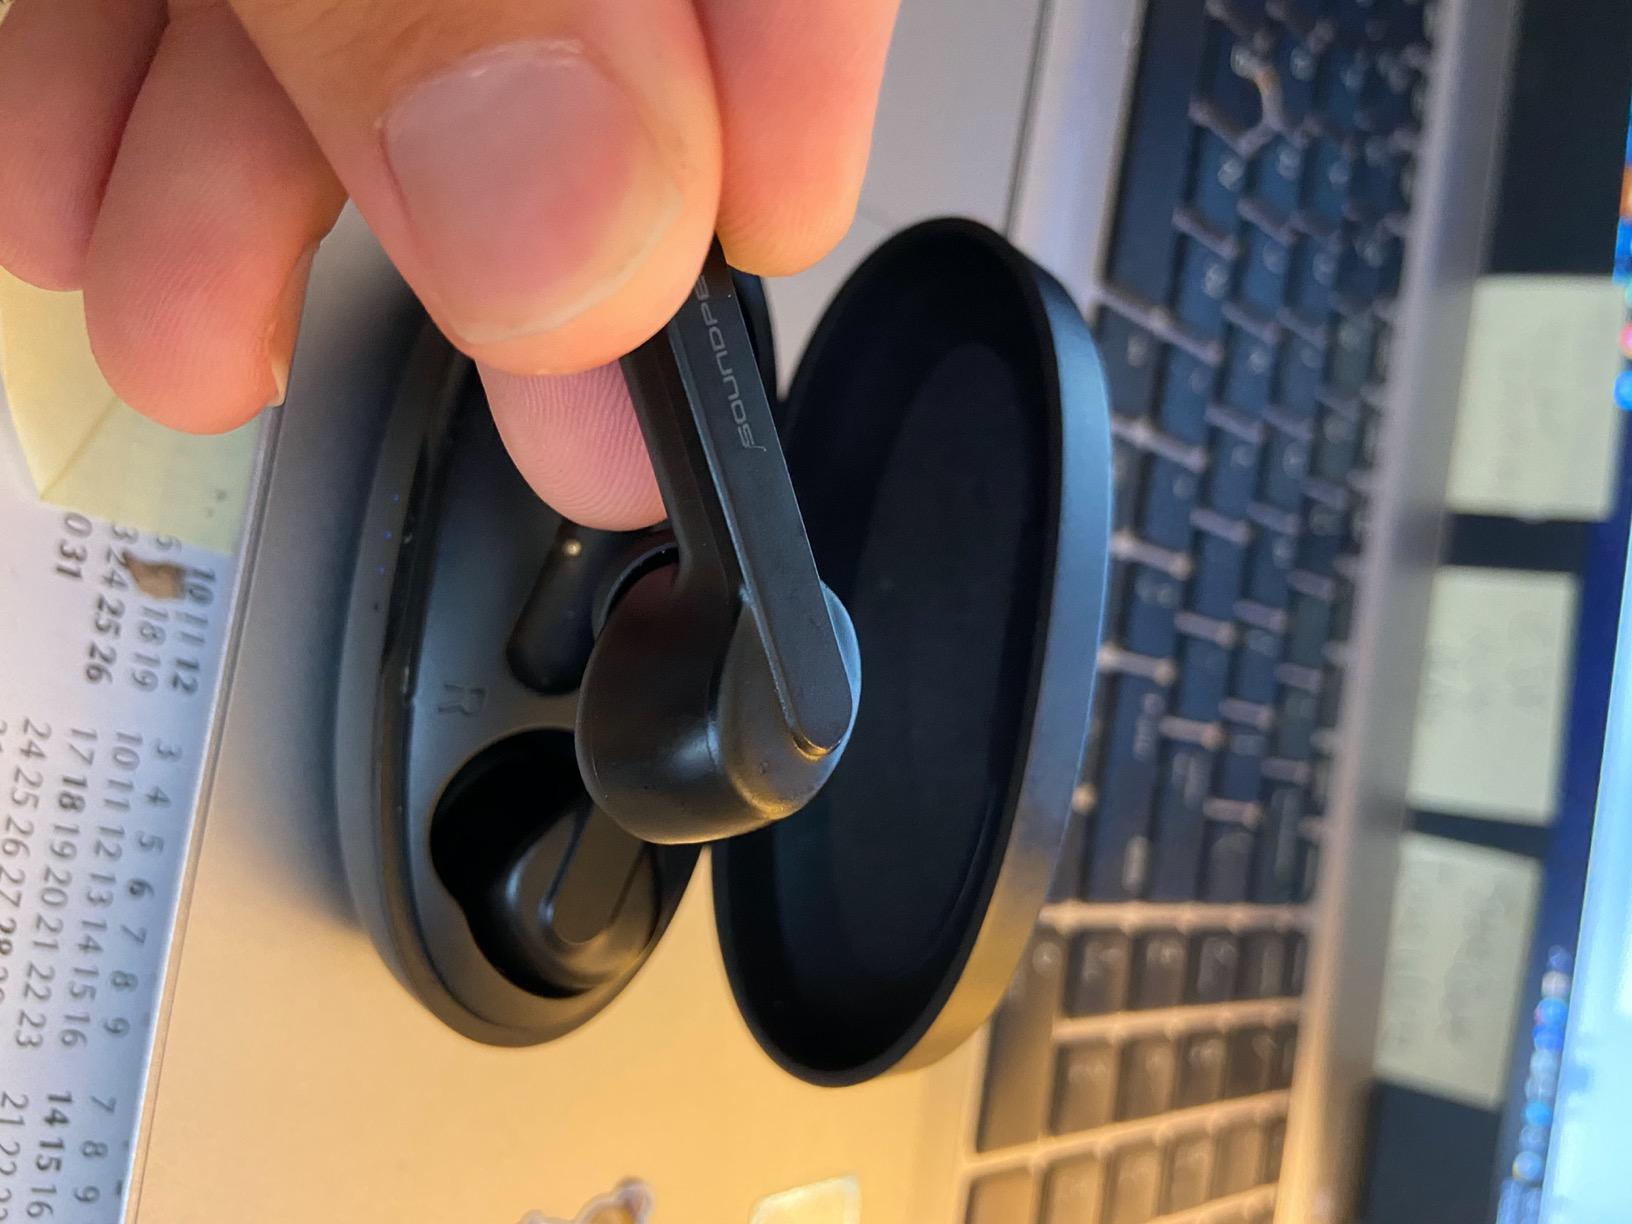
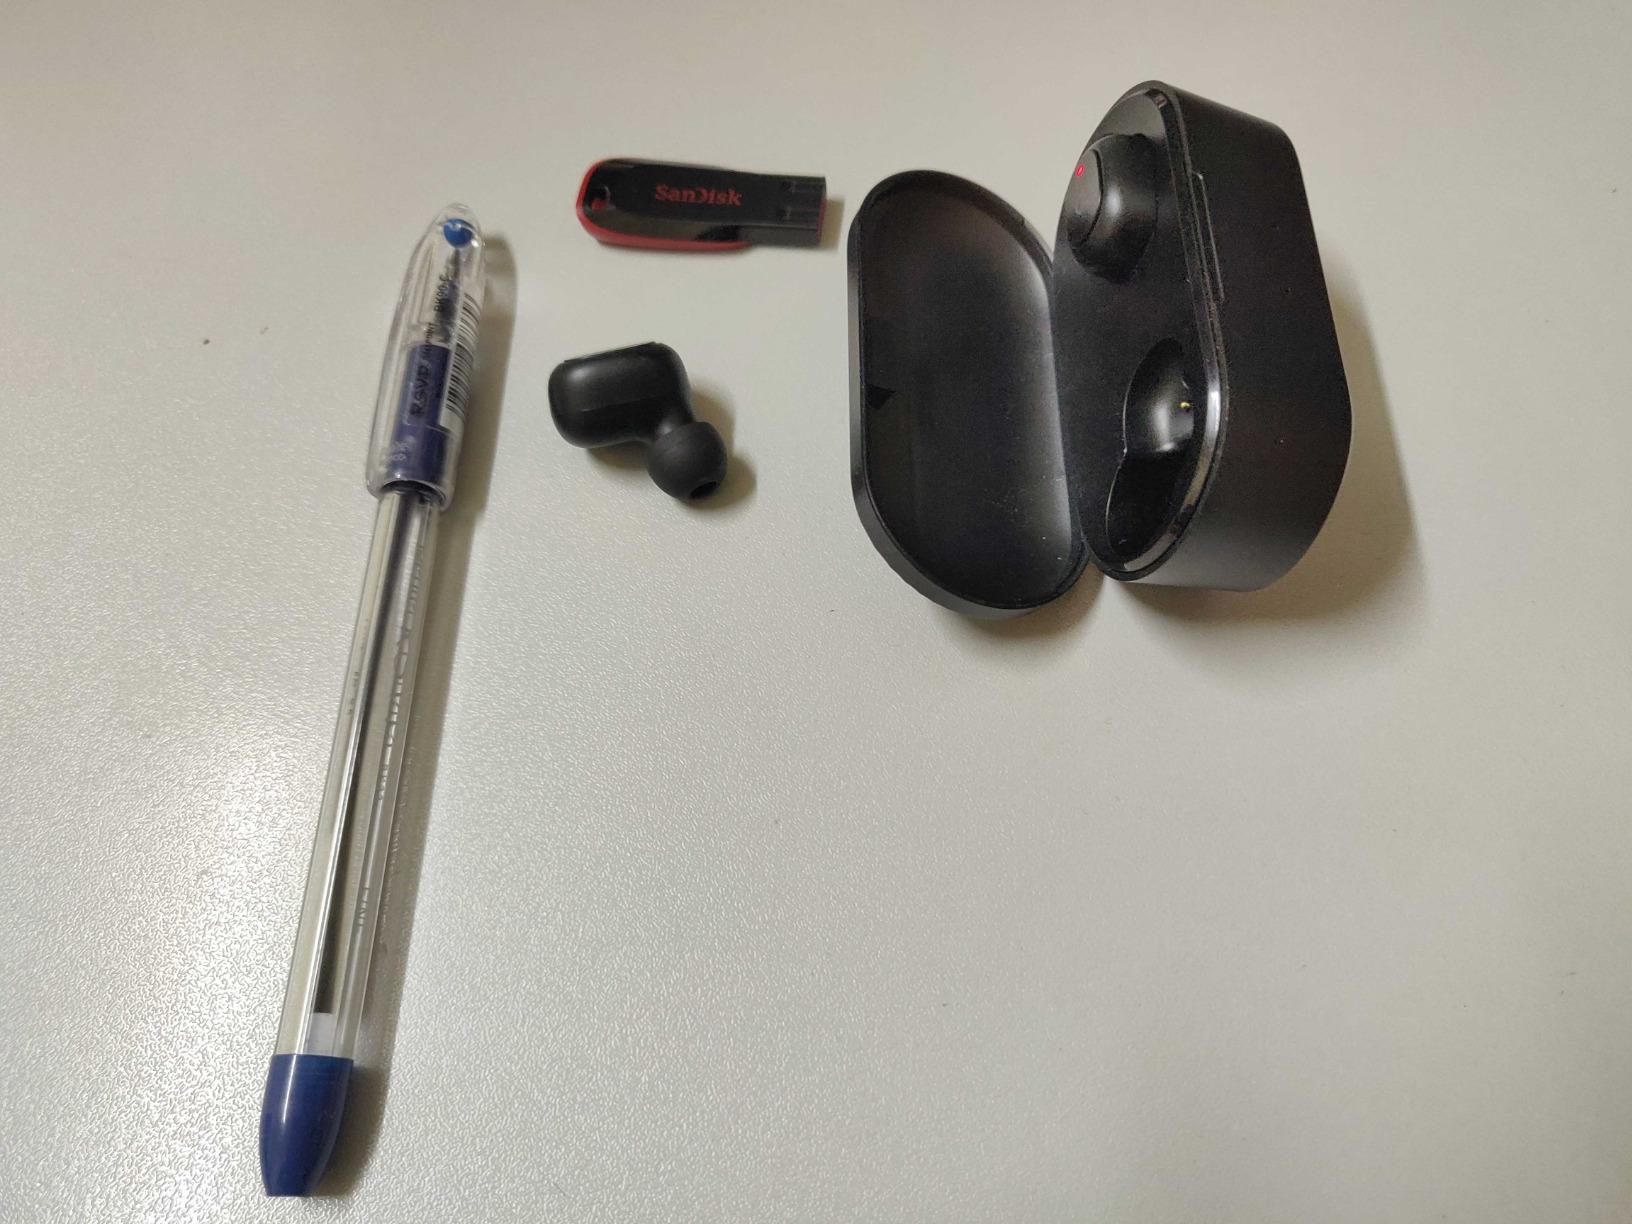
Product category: earbuds
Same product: no